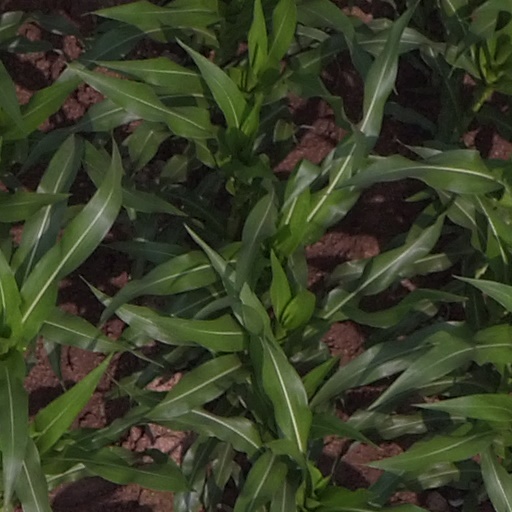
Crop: maize; corn